Valuation using discounted cash flows

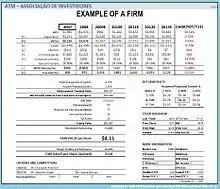
Spreadsheet valuation, using free cash flows to estimate the stock's fair value, and displaying sensitivity to WACC and perpetuity growth (click on image to see at full size)

In general, "Value of firm" represents the firm's enterprise value (i.e. its market value as distinct from market price); for corporate finance valuations, this represents the project's net present value or NPV.